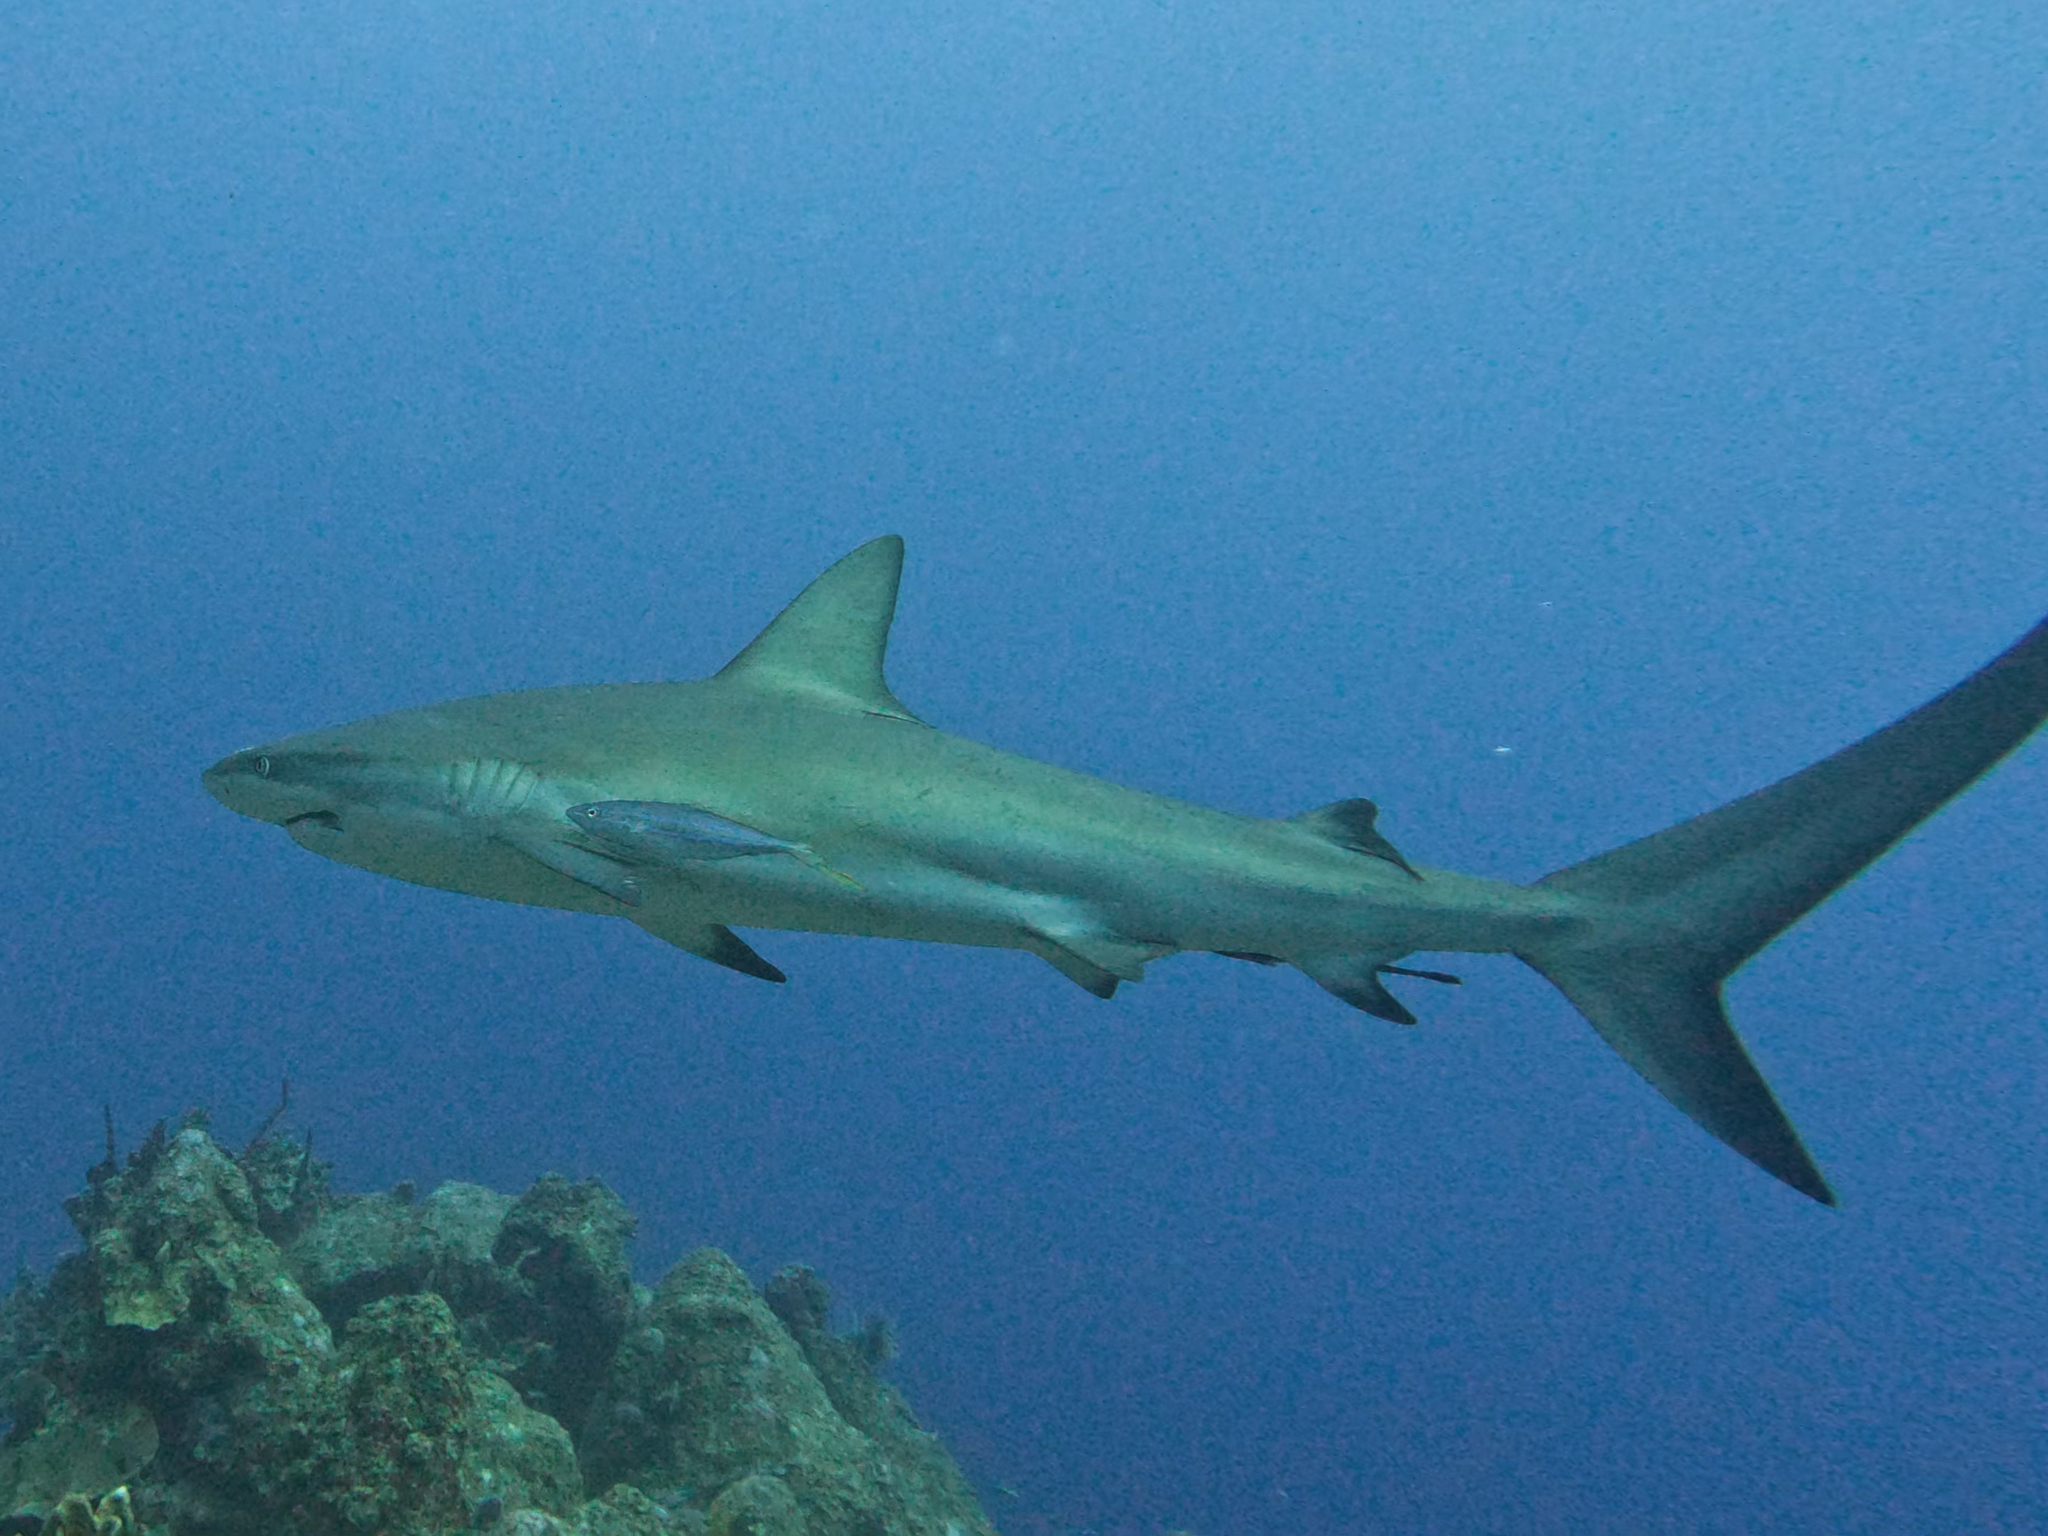
fish (species not among the labelled classes)